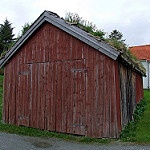
Scene: Outdoor